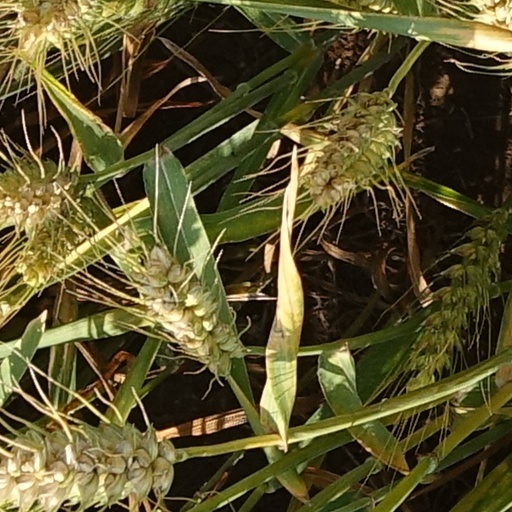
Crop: wheat